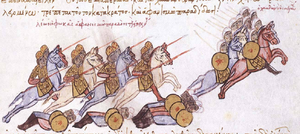
La bataille d'Andrassos ou Adrassos est une bataille opposant les Byzantins, dirigés par Léon Phocas le Jeune et les Hamdanides d'Alep de l'émir Ali Sayf al-Dawla. Elle a lieu en 960 dans un col non identifié des monts Taurus. À l'époque, les Byzantins sont engagés dans la reconquête de la Crète et les Hamdanides en profitent pour envahir l'Asie Mineure qu'ils pillent en profondeur. Toutefois, sur la voie du retour, ils tombent dans une embuscade tendue par Léon Phocas à la passe d'Andrassos. Sayf al-Dawla échappe de peu à la capture ou à la mort mais son armée est annihilée. Cette défaite, qui fait suite à une série de revers d'importance subis par l'émirat hamdanide, marque le déclin définitif de la puissance de celui-ci.